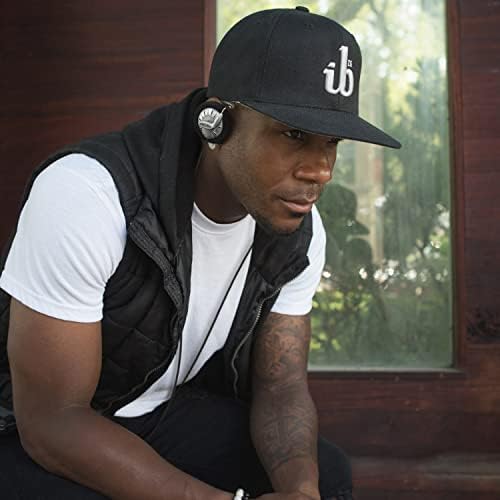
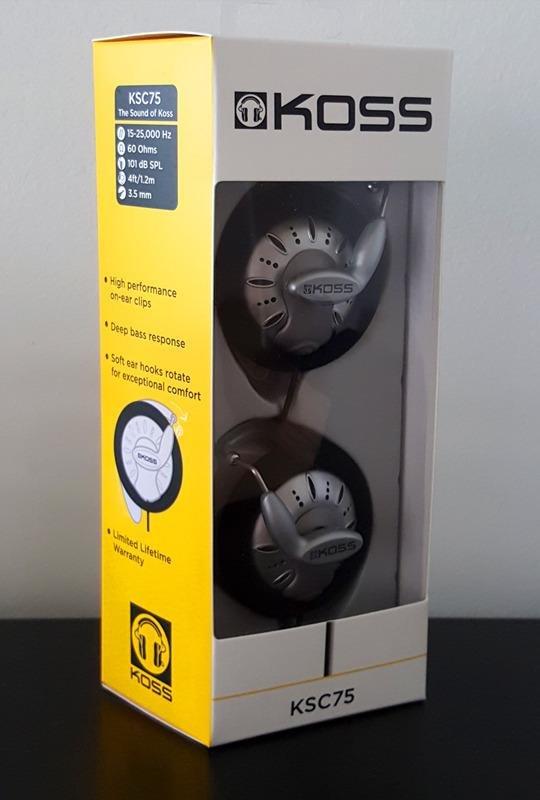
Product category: headphones
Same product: yes